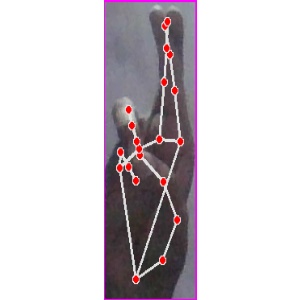
अक्षर: र